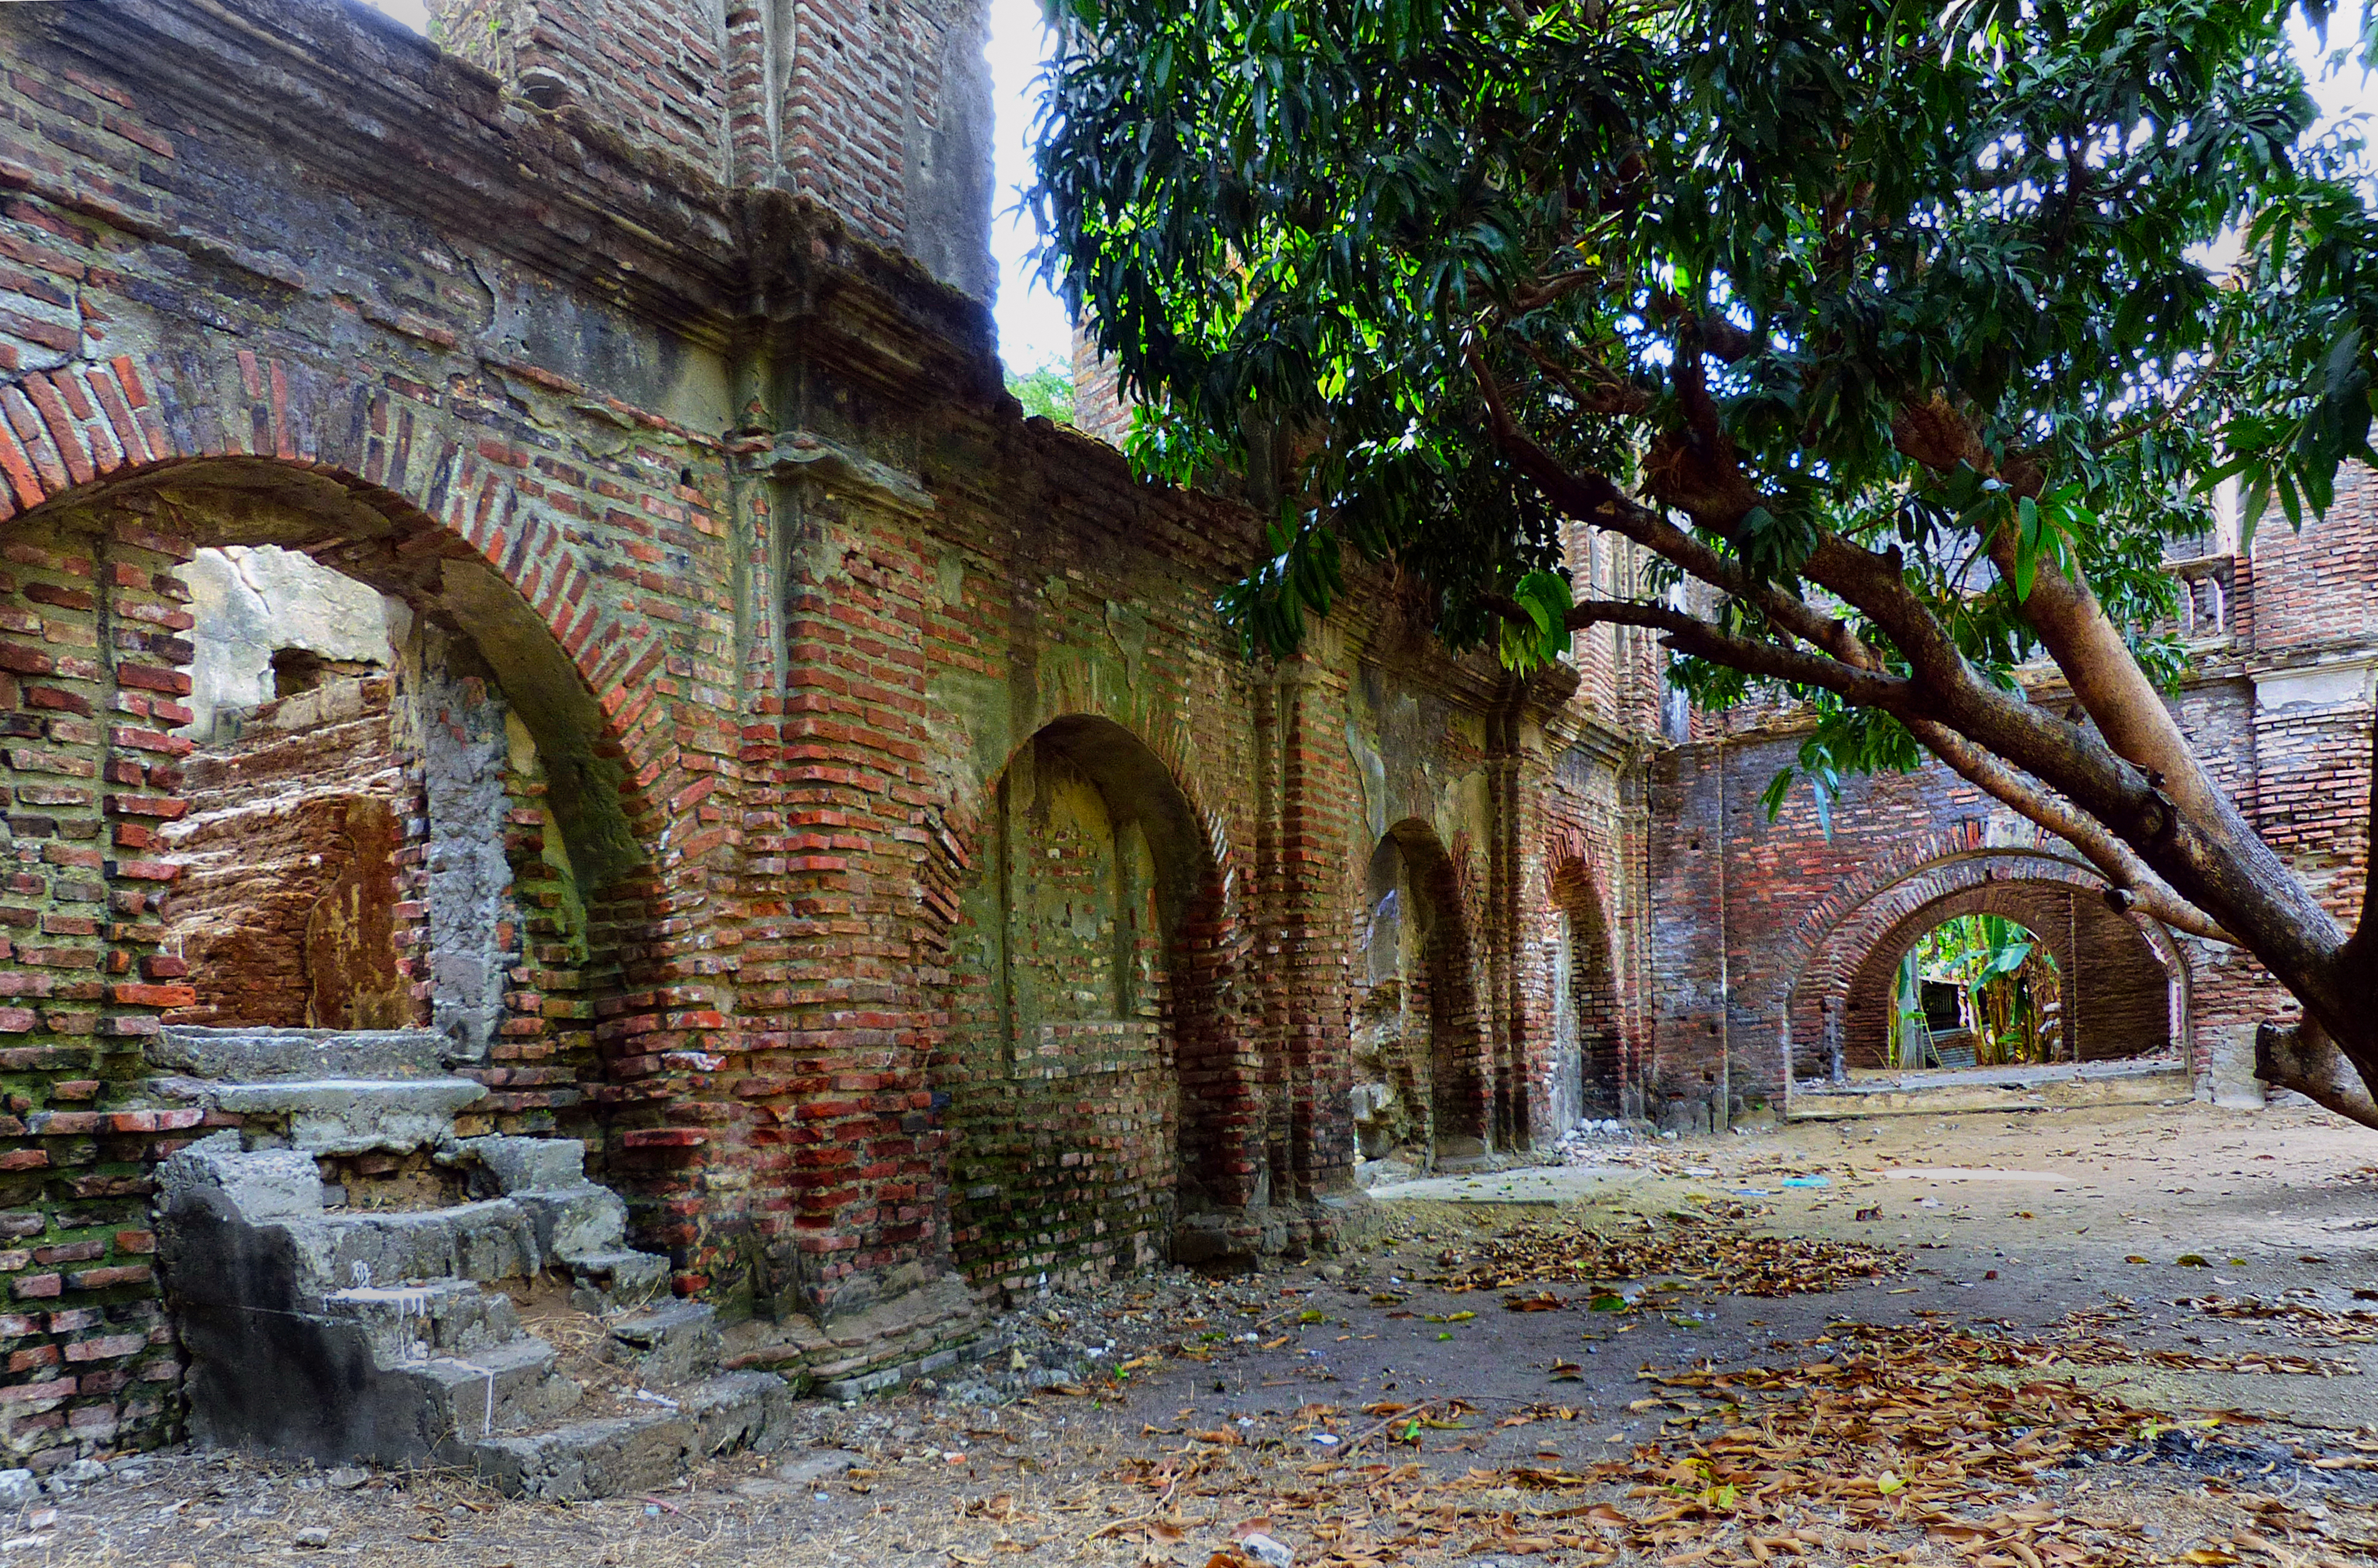
town, alley, village, arch, church, place of worship, ruins, monastery, middle ages, urban area, ancient history